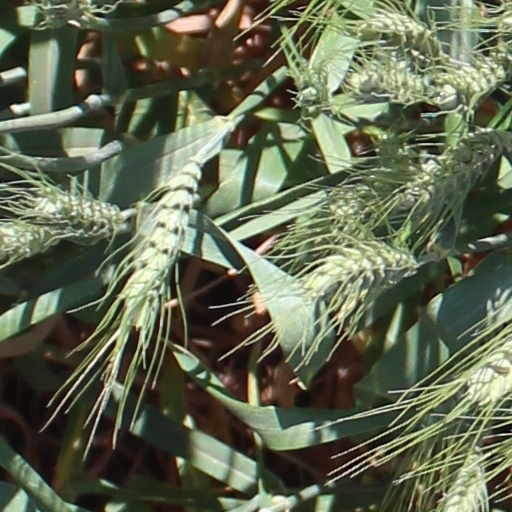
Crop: wheat